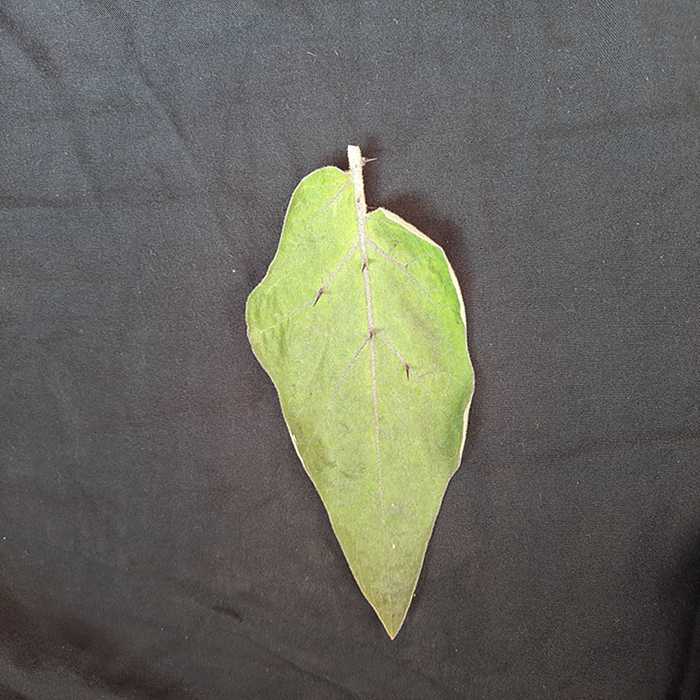
Plant: Eggplant
Label: Eggplant fresh leaf